Ice core

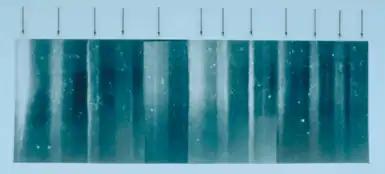
A series of dark and light bands, with arrows identifying the lighter bands

Cores show visible layers, which correspond to annual snowfall at the core site. If a pair of pits is dug in fresh snow with a thin wall between them and one of the pits is roofed over, an observer in the roofed pit will see the layers revealed by sunlight shining through. A six-foot pit may show anything from less than a year of snow to several years of snow, depending on the location. Poles left in the snow from year to year show the amount of accumulated snow each year, and this can be used to verify that the visible layer in a snow pit corresponds to a single year's snowfall.